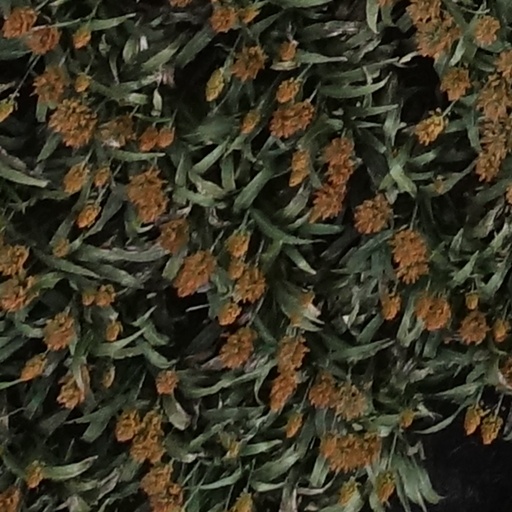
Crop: sorghum